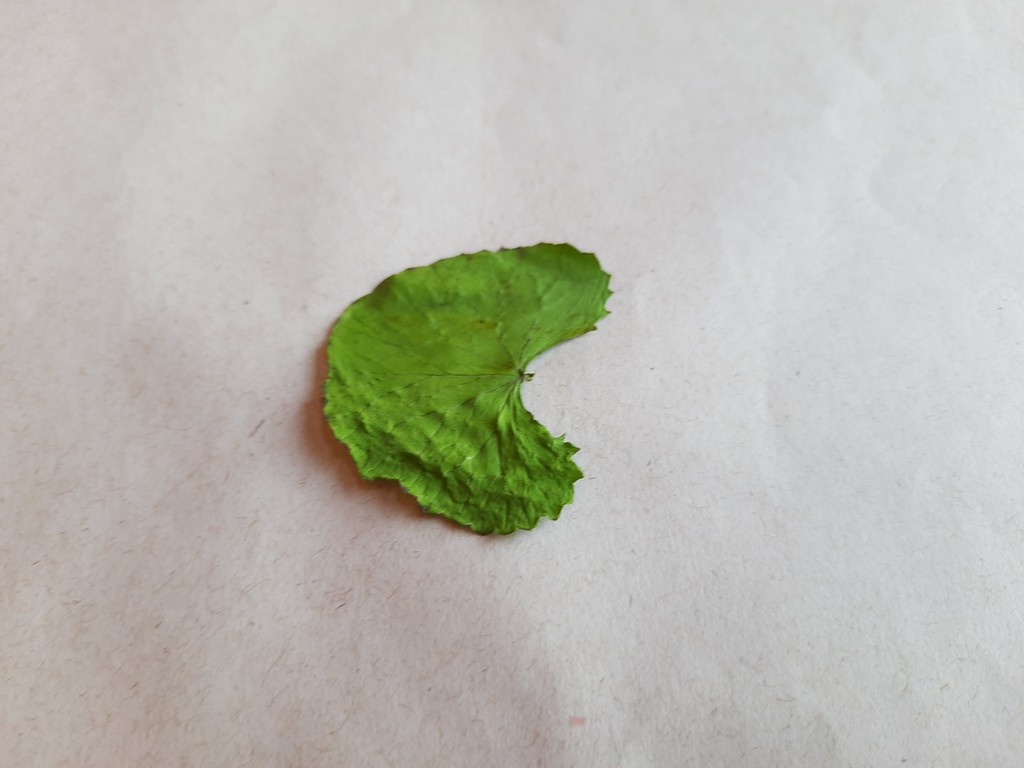
Label: Dried